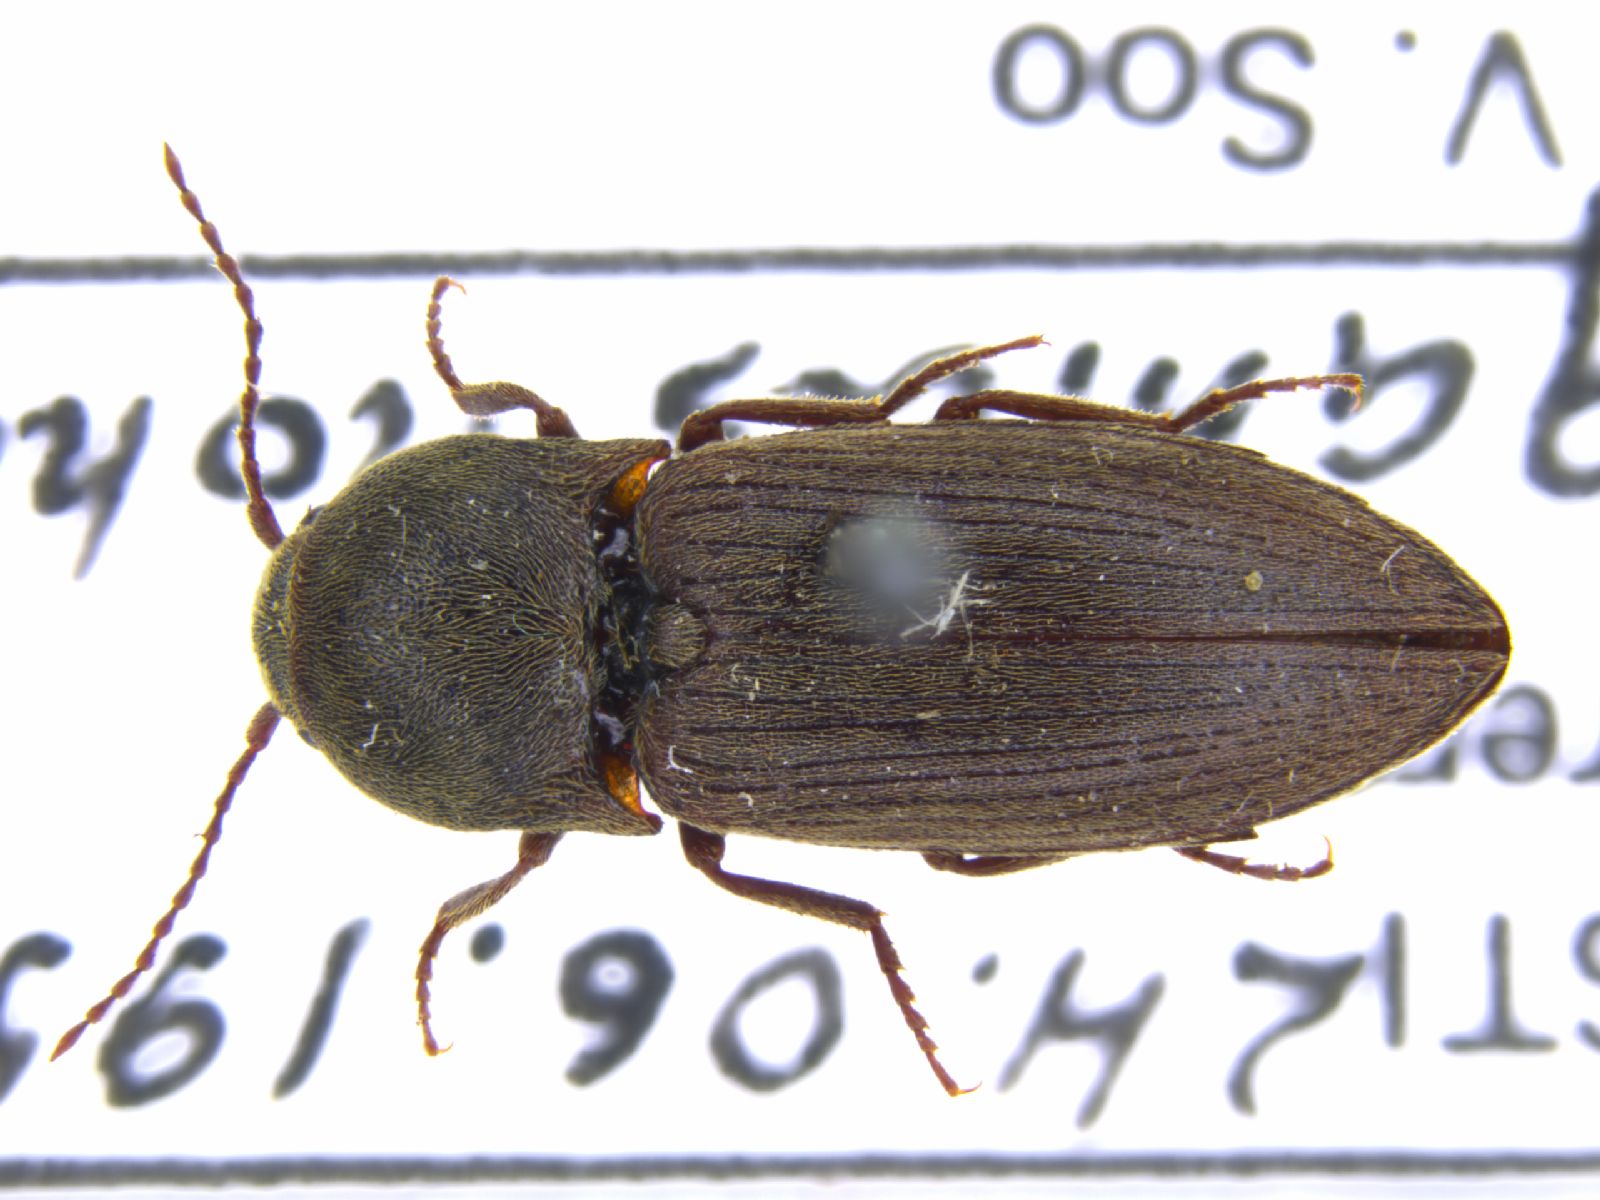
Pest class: clickbeetles_wireworms